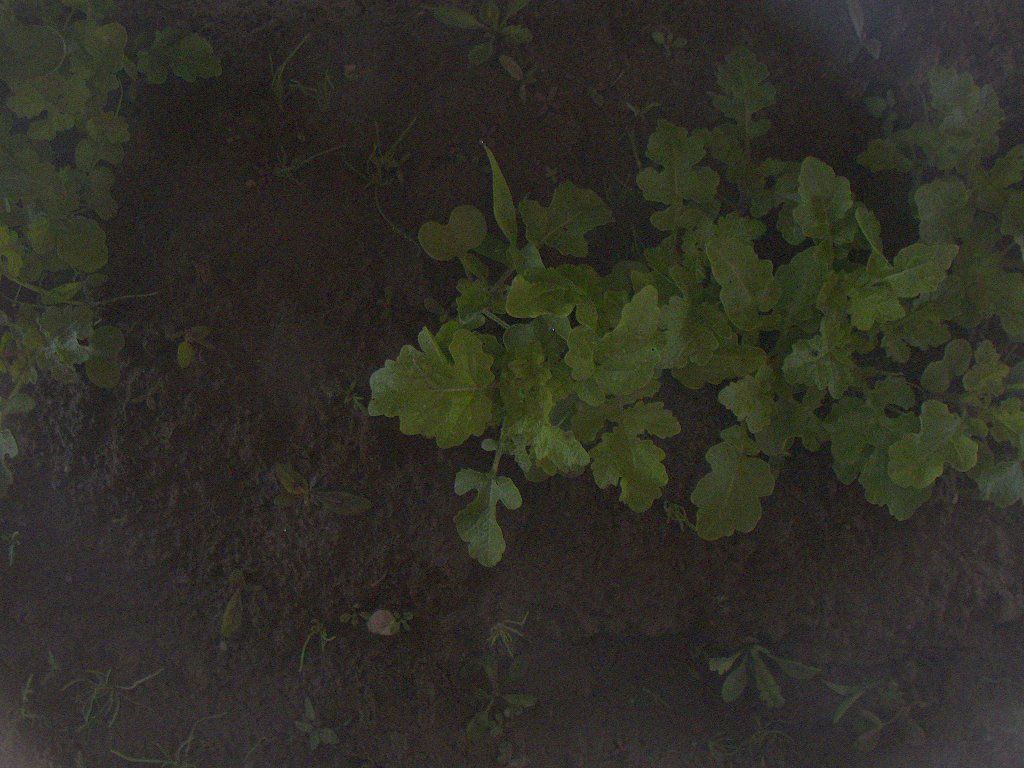
Crop: maize
Objects: maize, stem_maize